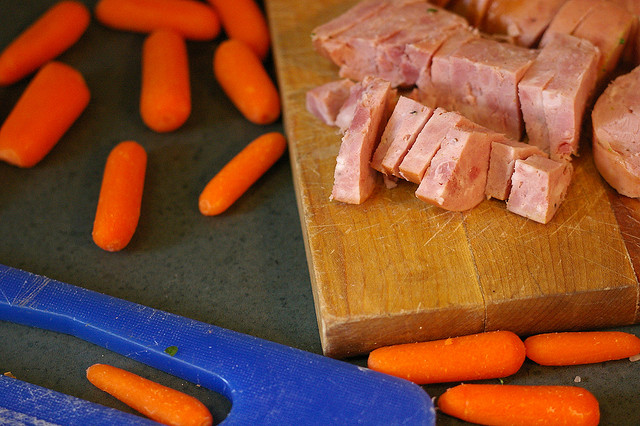
user: Given an image and a question. Answer the question in a short answer. Question: What animal enjoys eating the orange food? Short Answer:
assistant: rabbit